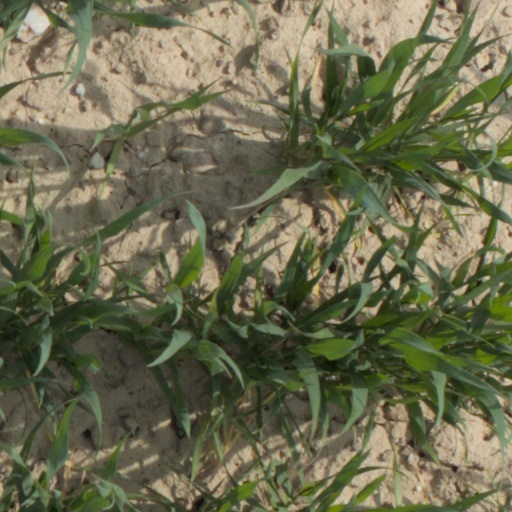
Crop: wheat